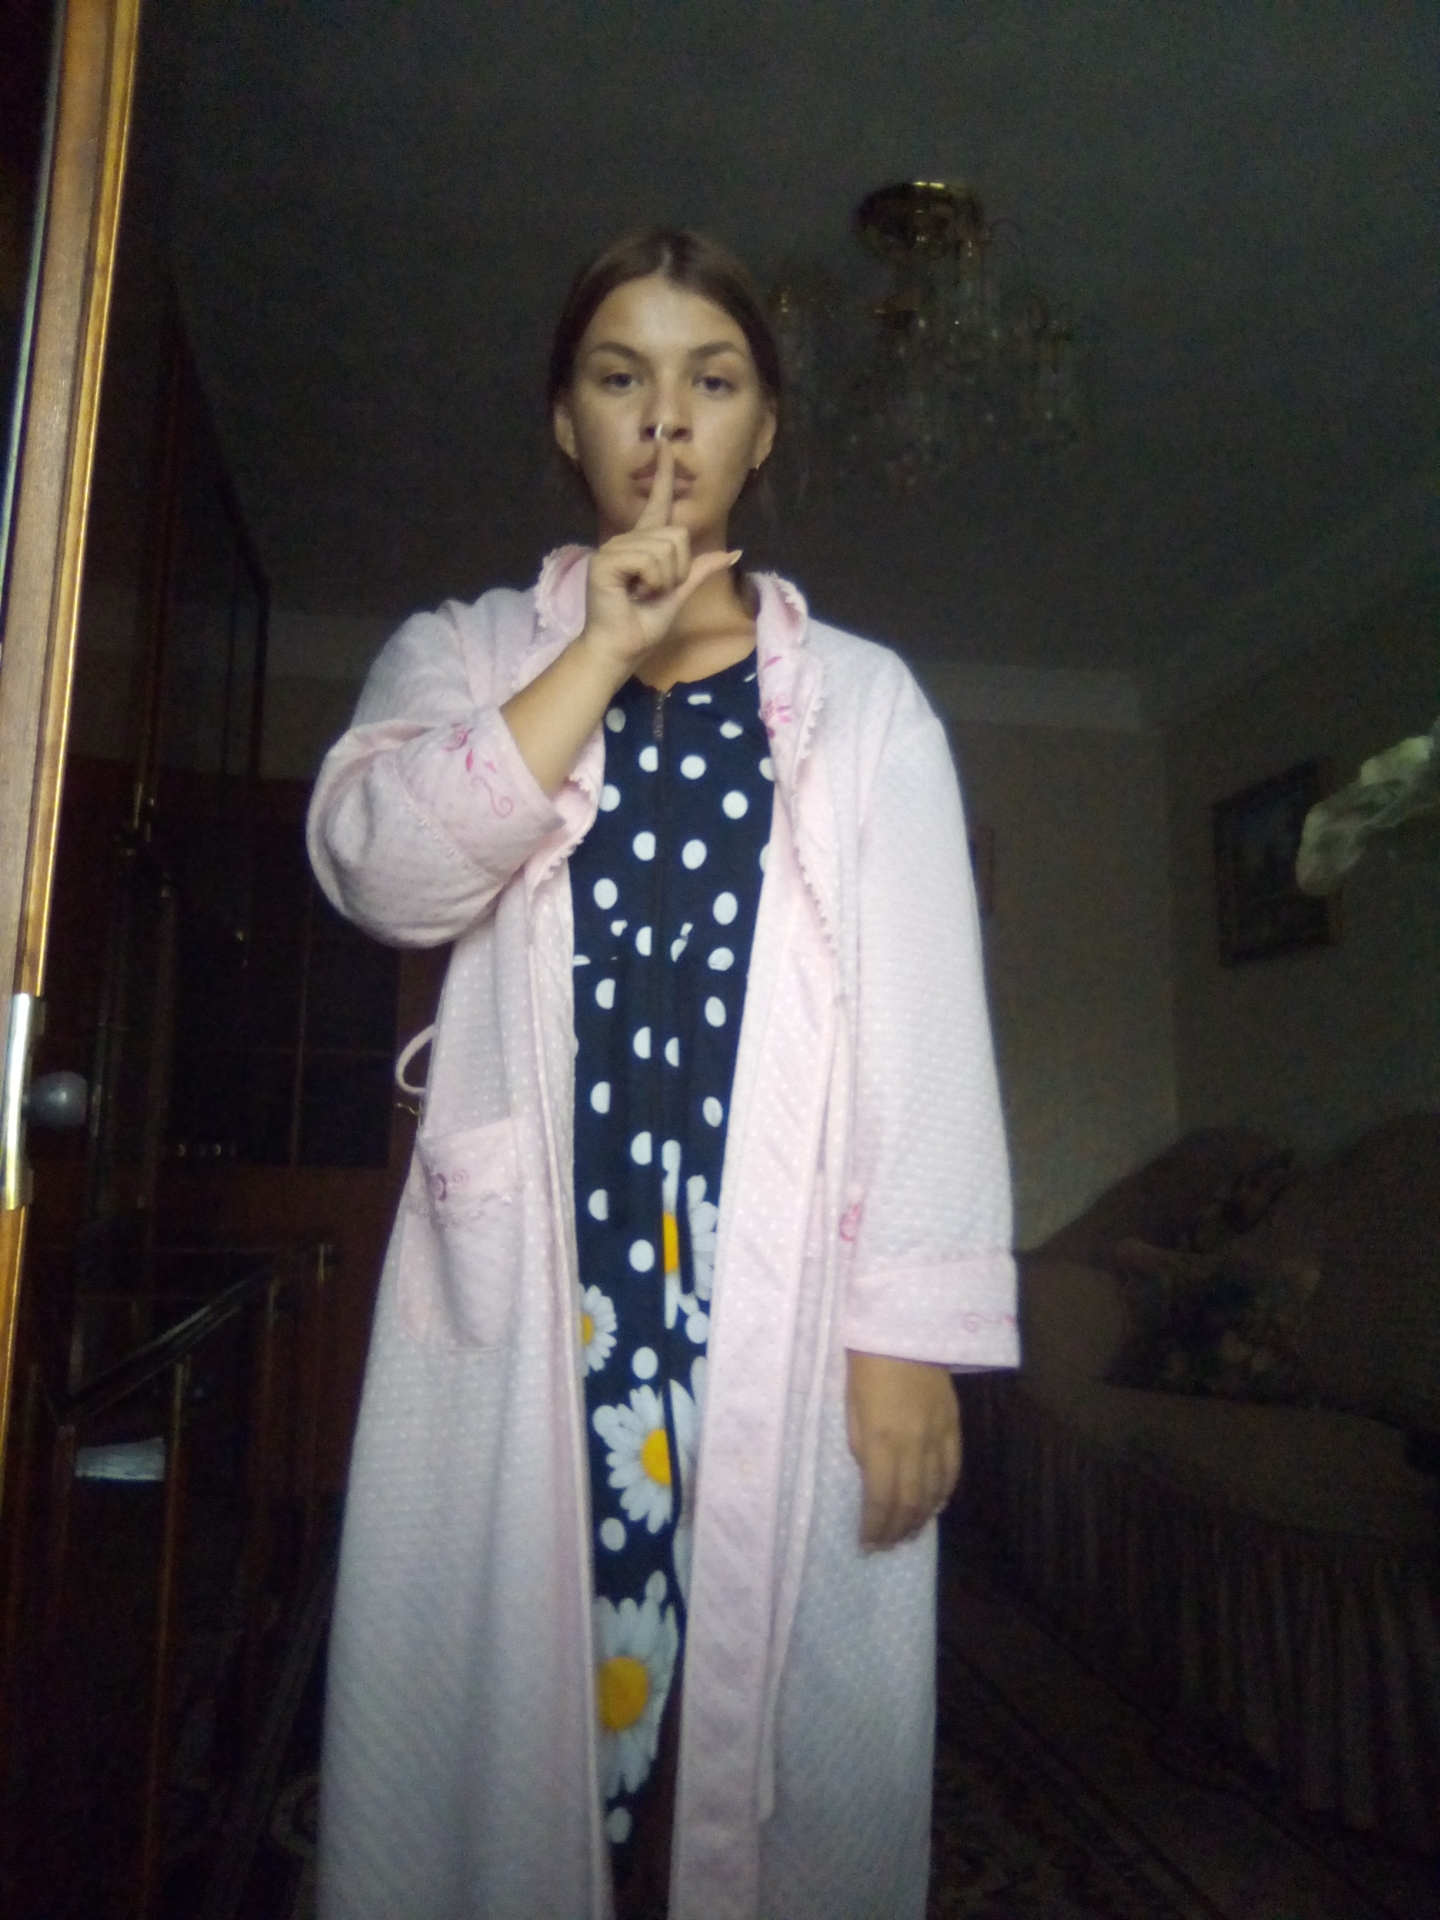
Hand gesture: mute